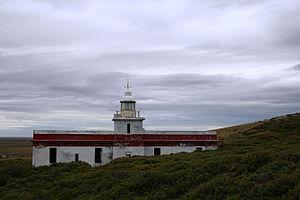
Cette liste recense les phares du Chili, dont les côtes sont particulièrement longues et dangereuses. En effet, le Chili compte au moins 5 000 îles rocheuses. La signalisation maritime est effectuée par le Servicio de Señalización Marítima au sein du Service hydrographique et océanographique de la marine chilienne dépendant de la Marine chilienne.